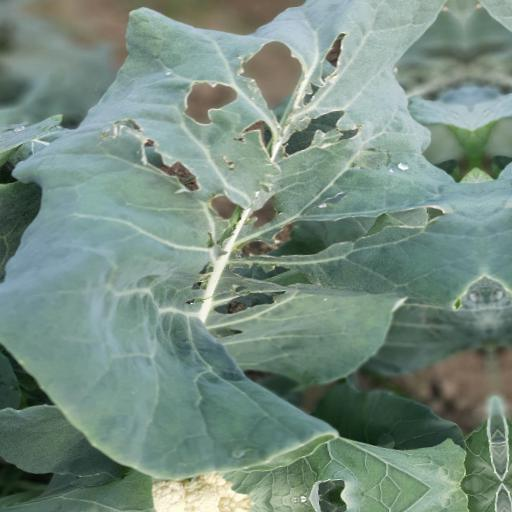
Label: Black Rot